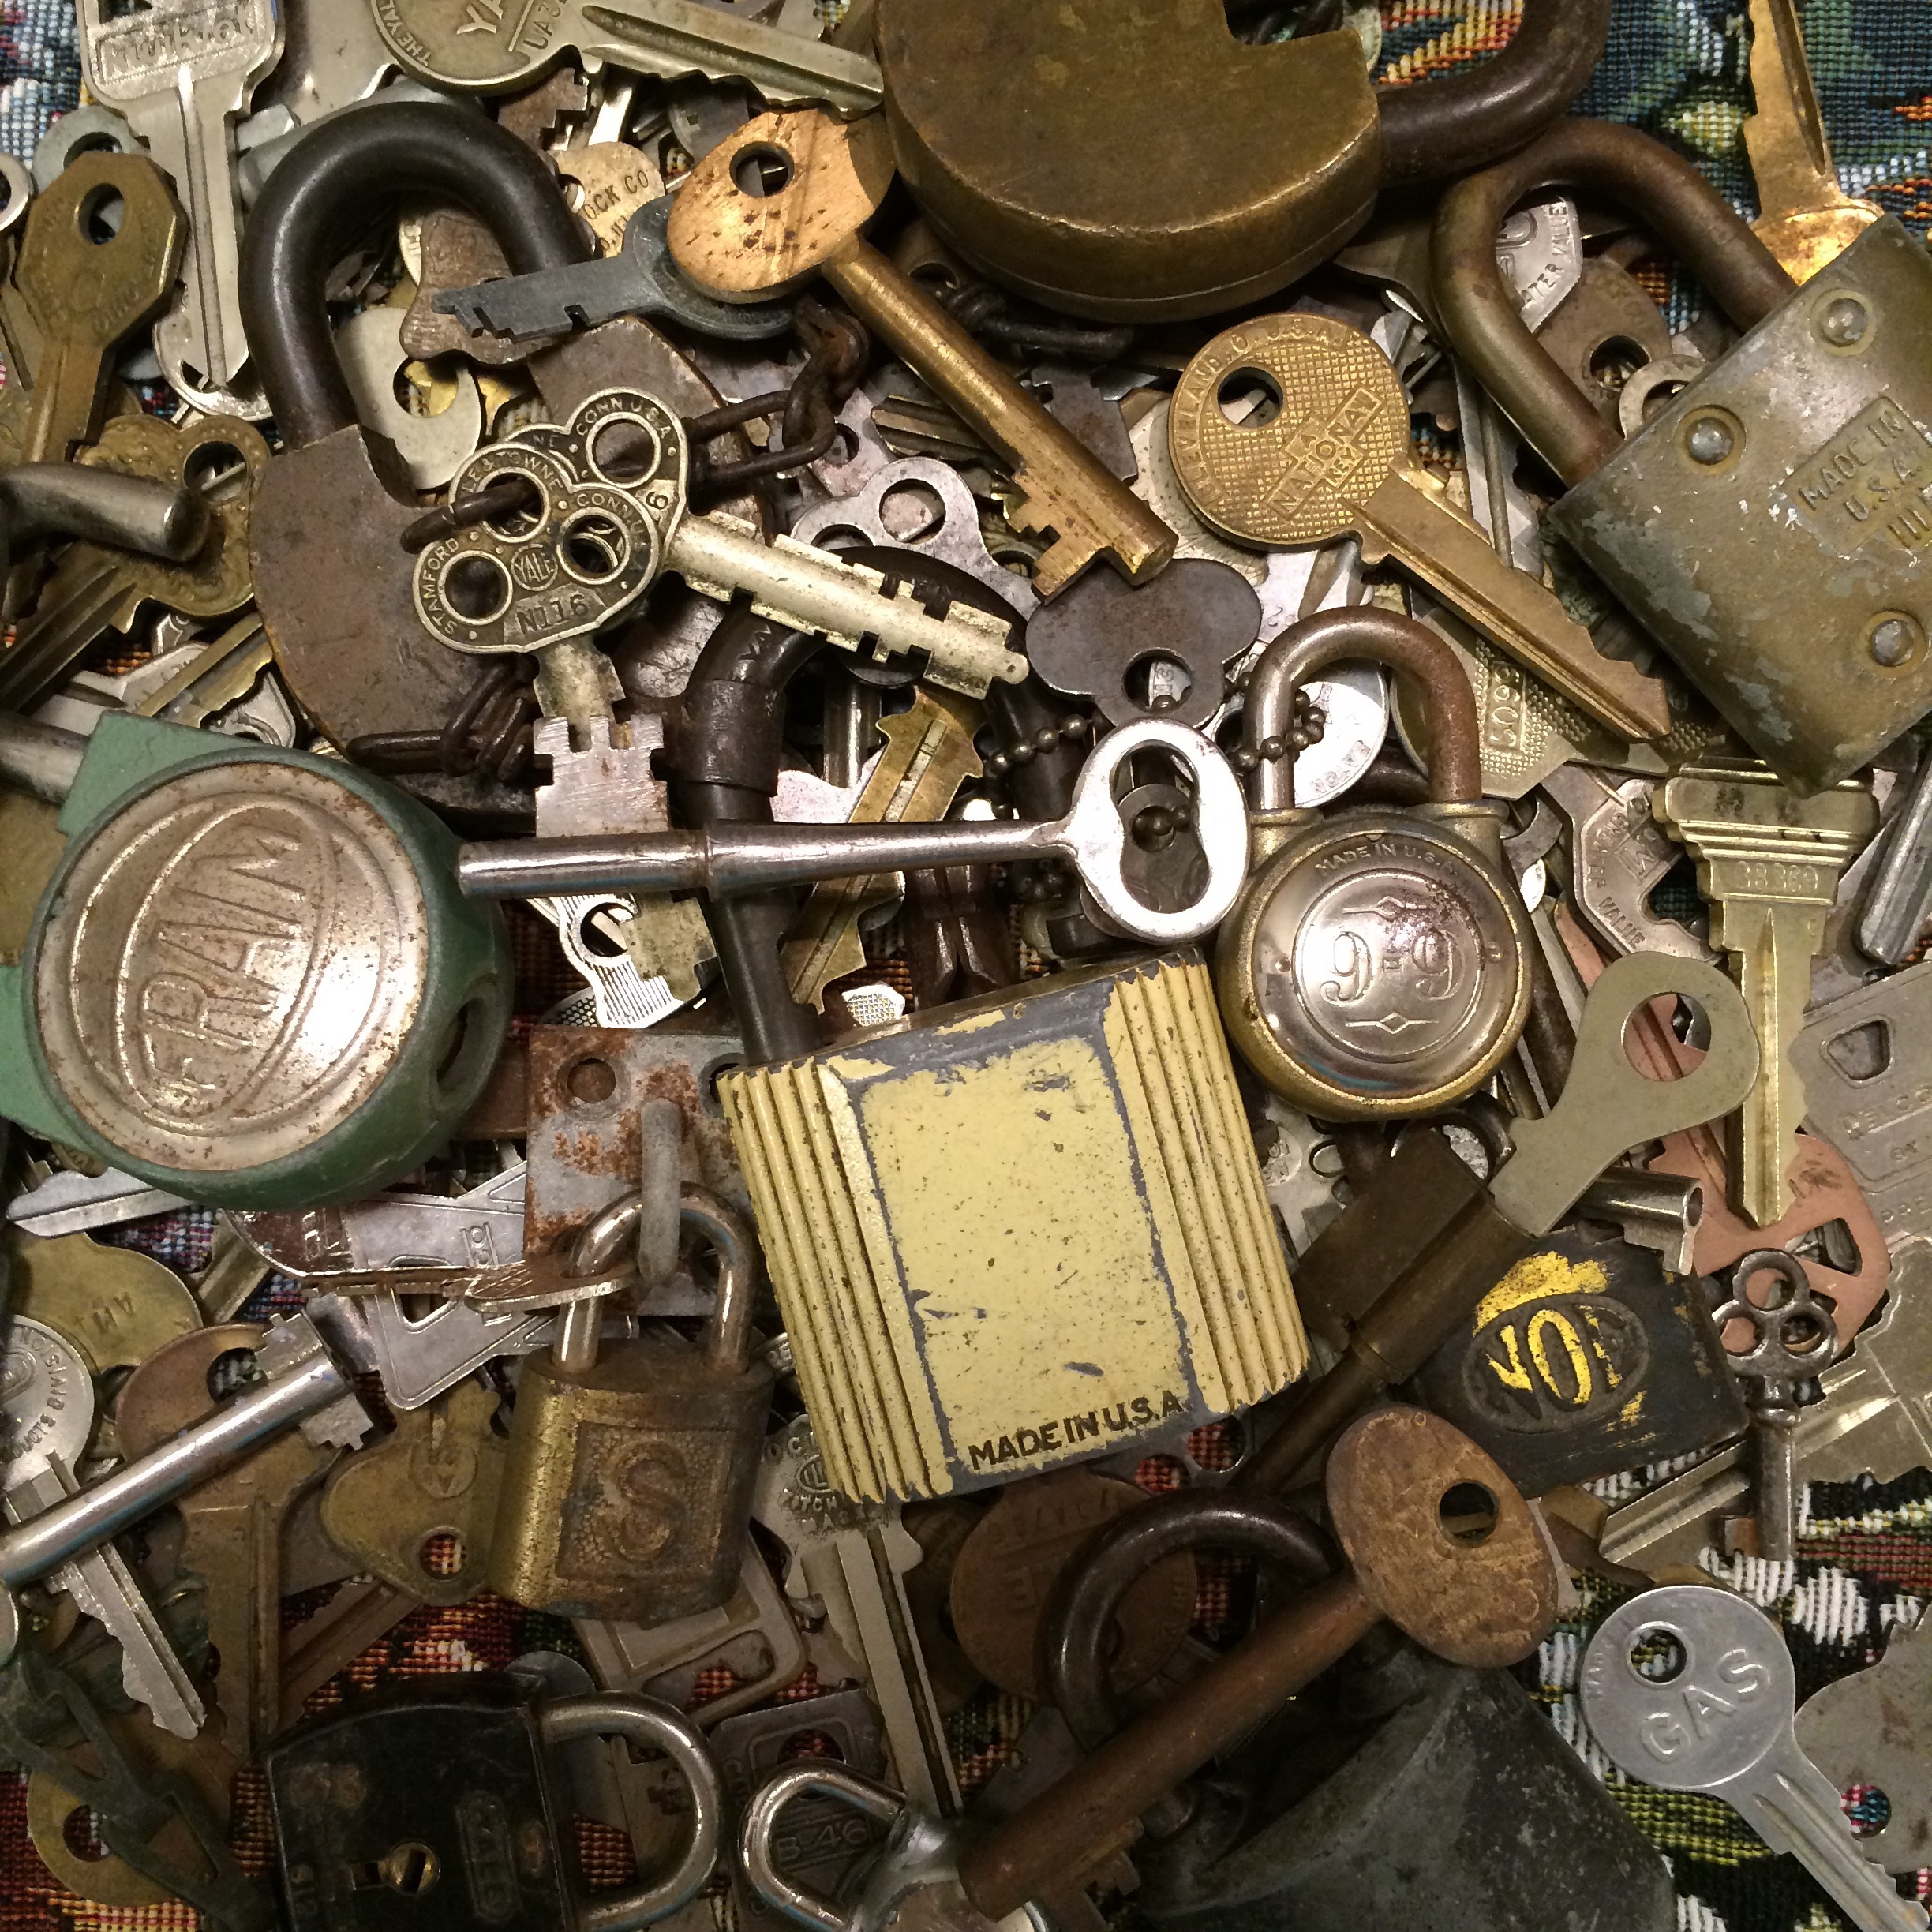
wheel, vehicle, metal, keys, engine, locks, scrap, auto part, aircraft engine, automotive engine part